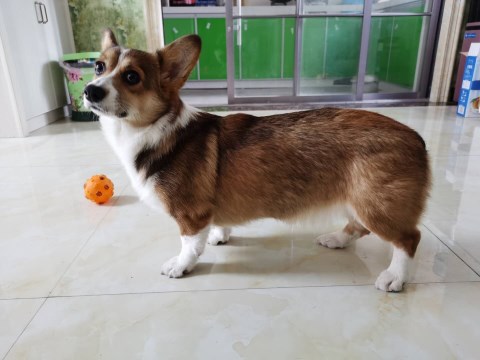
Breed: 2909-n000116-Cardigan